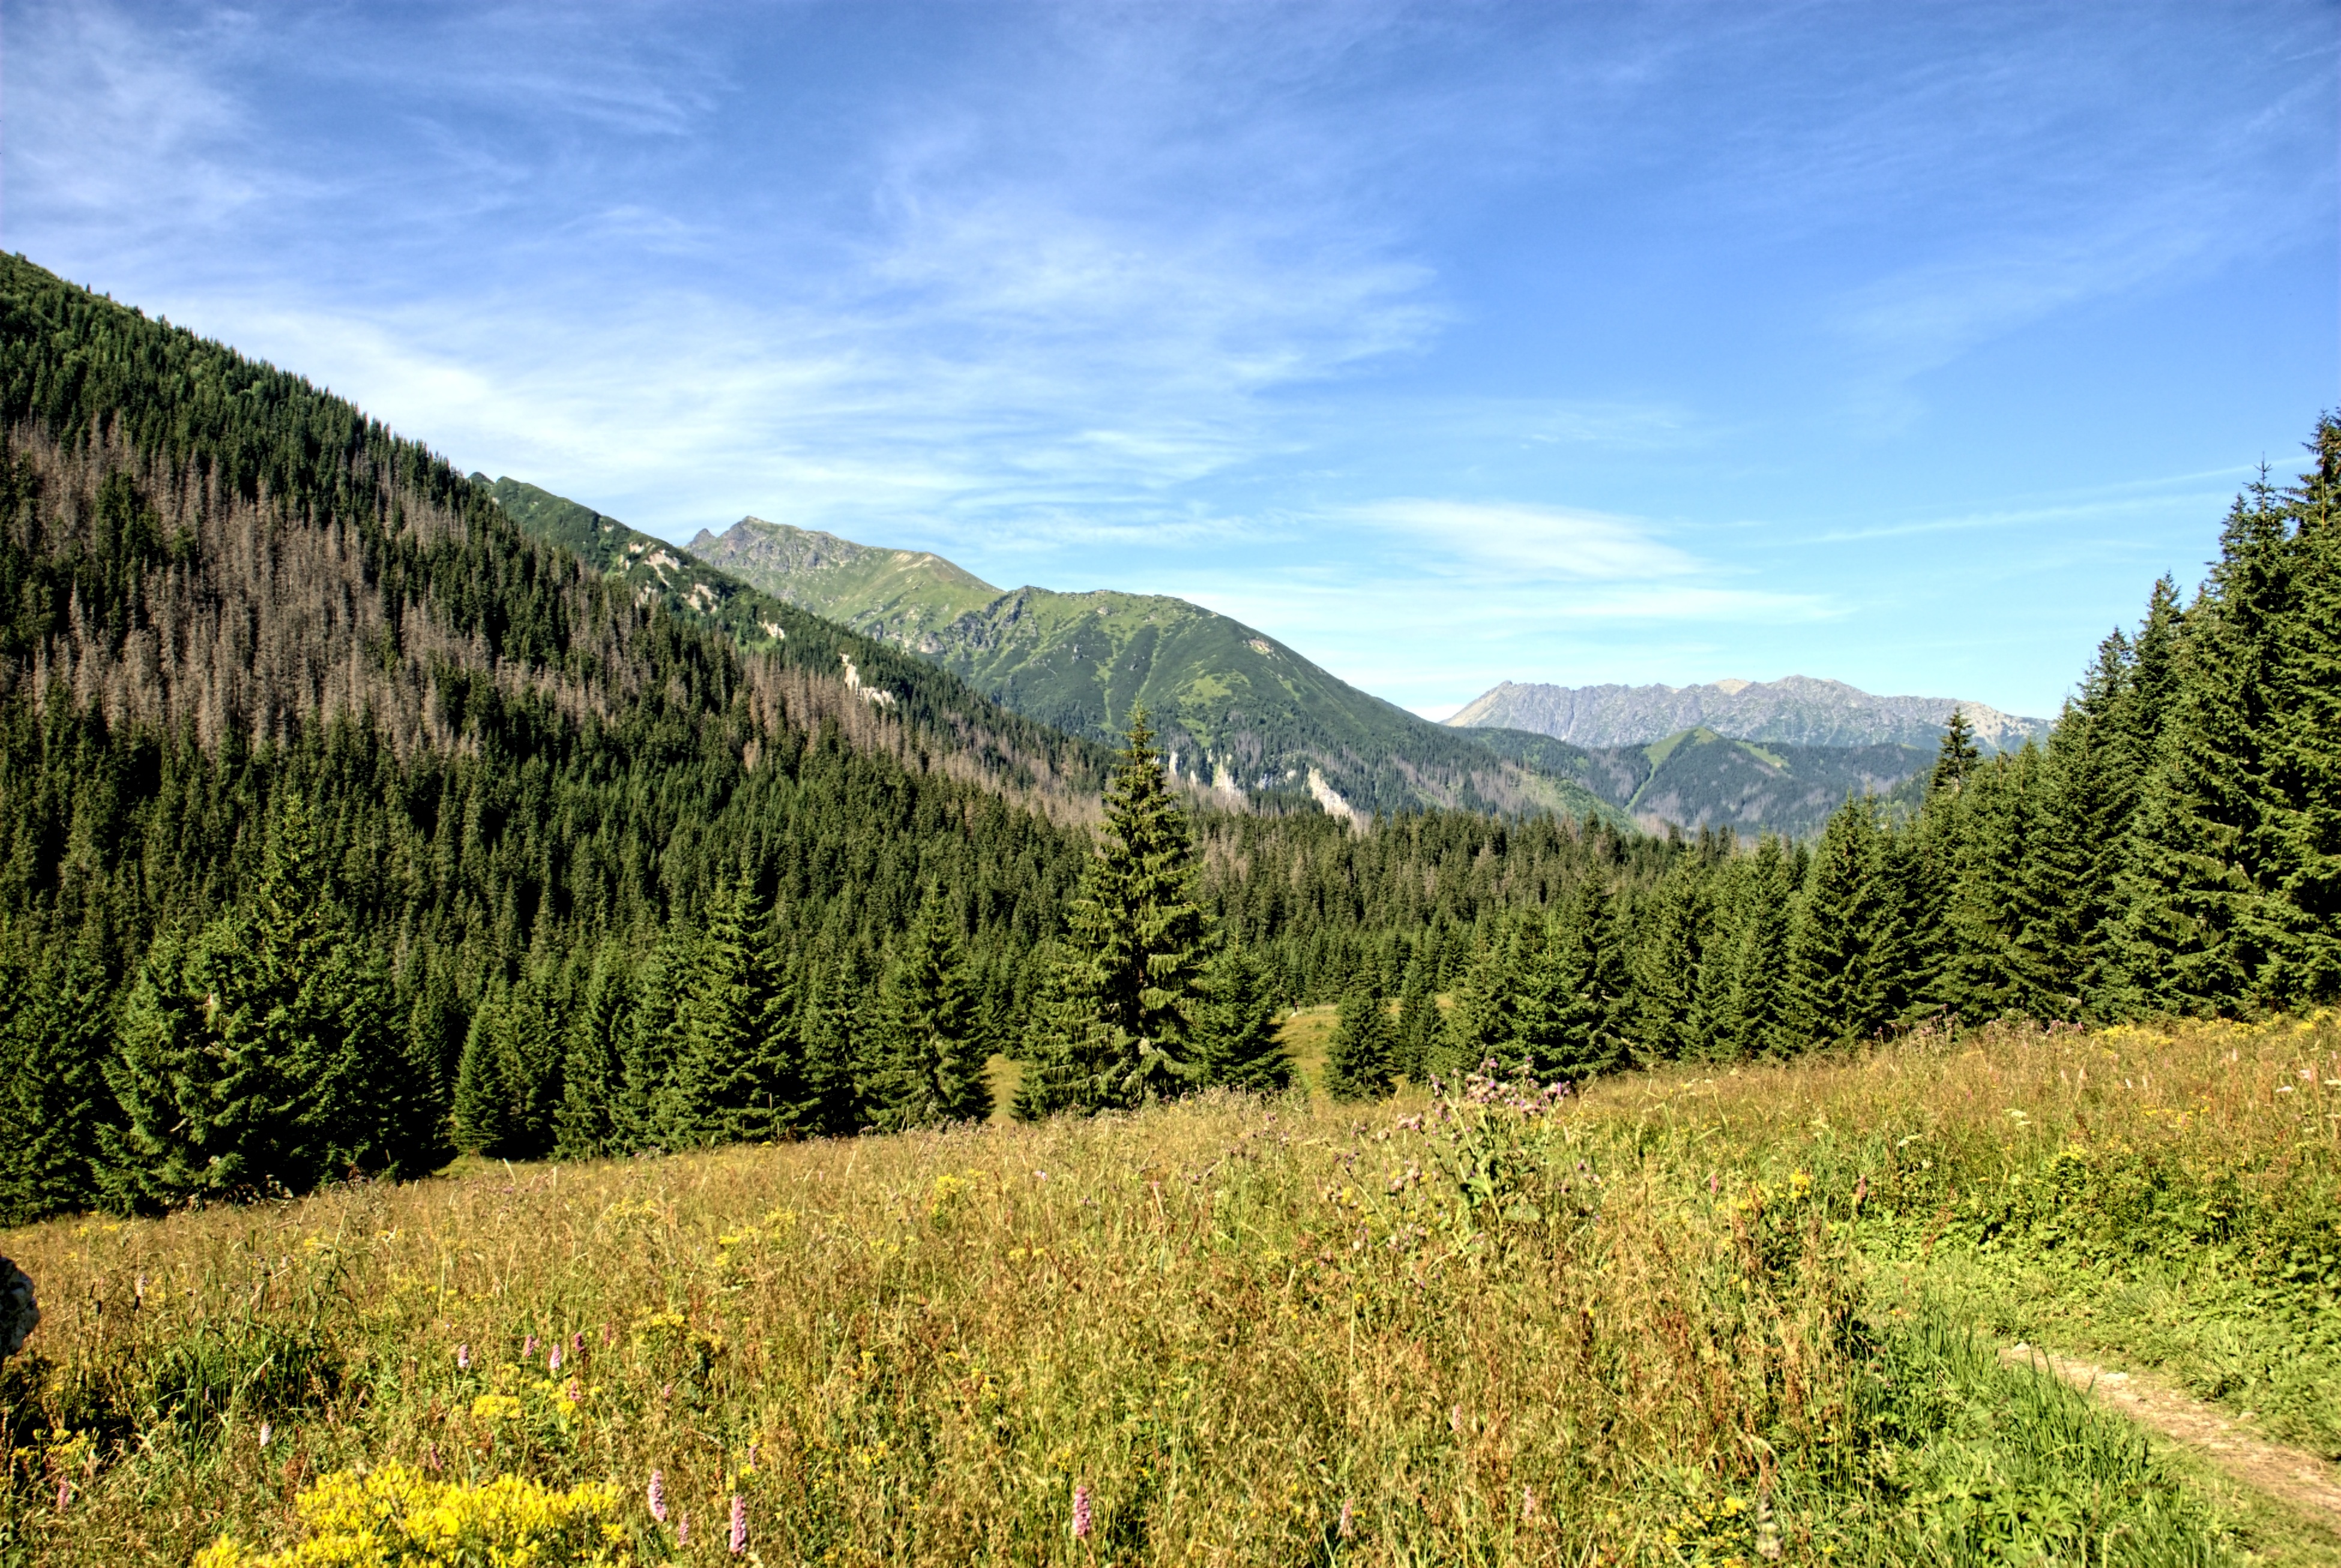
landscape, tree, nature, forest, grass, wilderness, walking, mountain, sky, trail, meadow, prairie, hill, flower, view, valley, mountain range, pasture, autumn, ridge, wildflower, top view, mountains, grassland, vegetation, plateau, woodland, fell, habitat, ecosystem, tatry, slovakia, mountain pass, biome, tourists valley koperszad w, natural environment, geographical feature, mountainous landforms, temperate coniferous forest